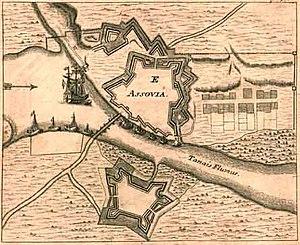
L'eyalet ou pachalik de Kefe est une province de l'Empire ottoman qui a existé de 1568 à 1774. Elle comprenait le sud de la péninsule de Crimée et plusieurs avant-postes sur le continent. Sa capitale était Kefe.